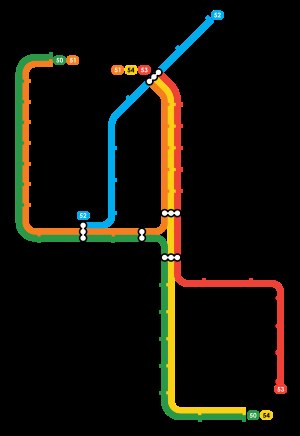
Amsterdam Metro
Kort over Amsterdam Metro.
Amsterdam Metro er en undergrundsbane i Amsterdam, Nederlandene. Metroen åbnede i 1977 og består i dag af tre linjer fra Centraal Station til de sydlige og sydøstlige forstæder samt en ringlinie. En fjerde linje i nord-sydlig retning, Noord/Zuidlijn, er under konstruktion og planlægges at åbne i 2018. Metroen drives af Gemeentelijk Vervoerbedrijf, der også driver busser, sporvogne og færger i Asmterdam.